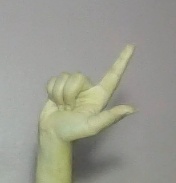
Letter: laam